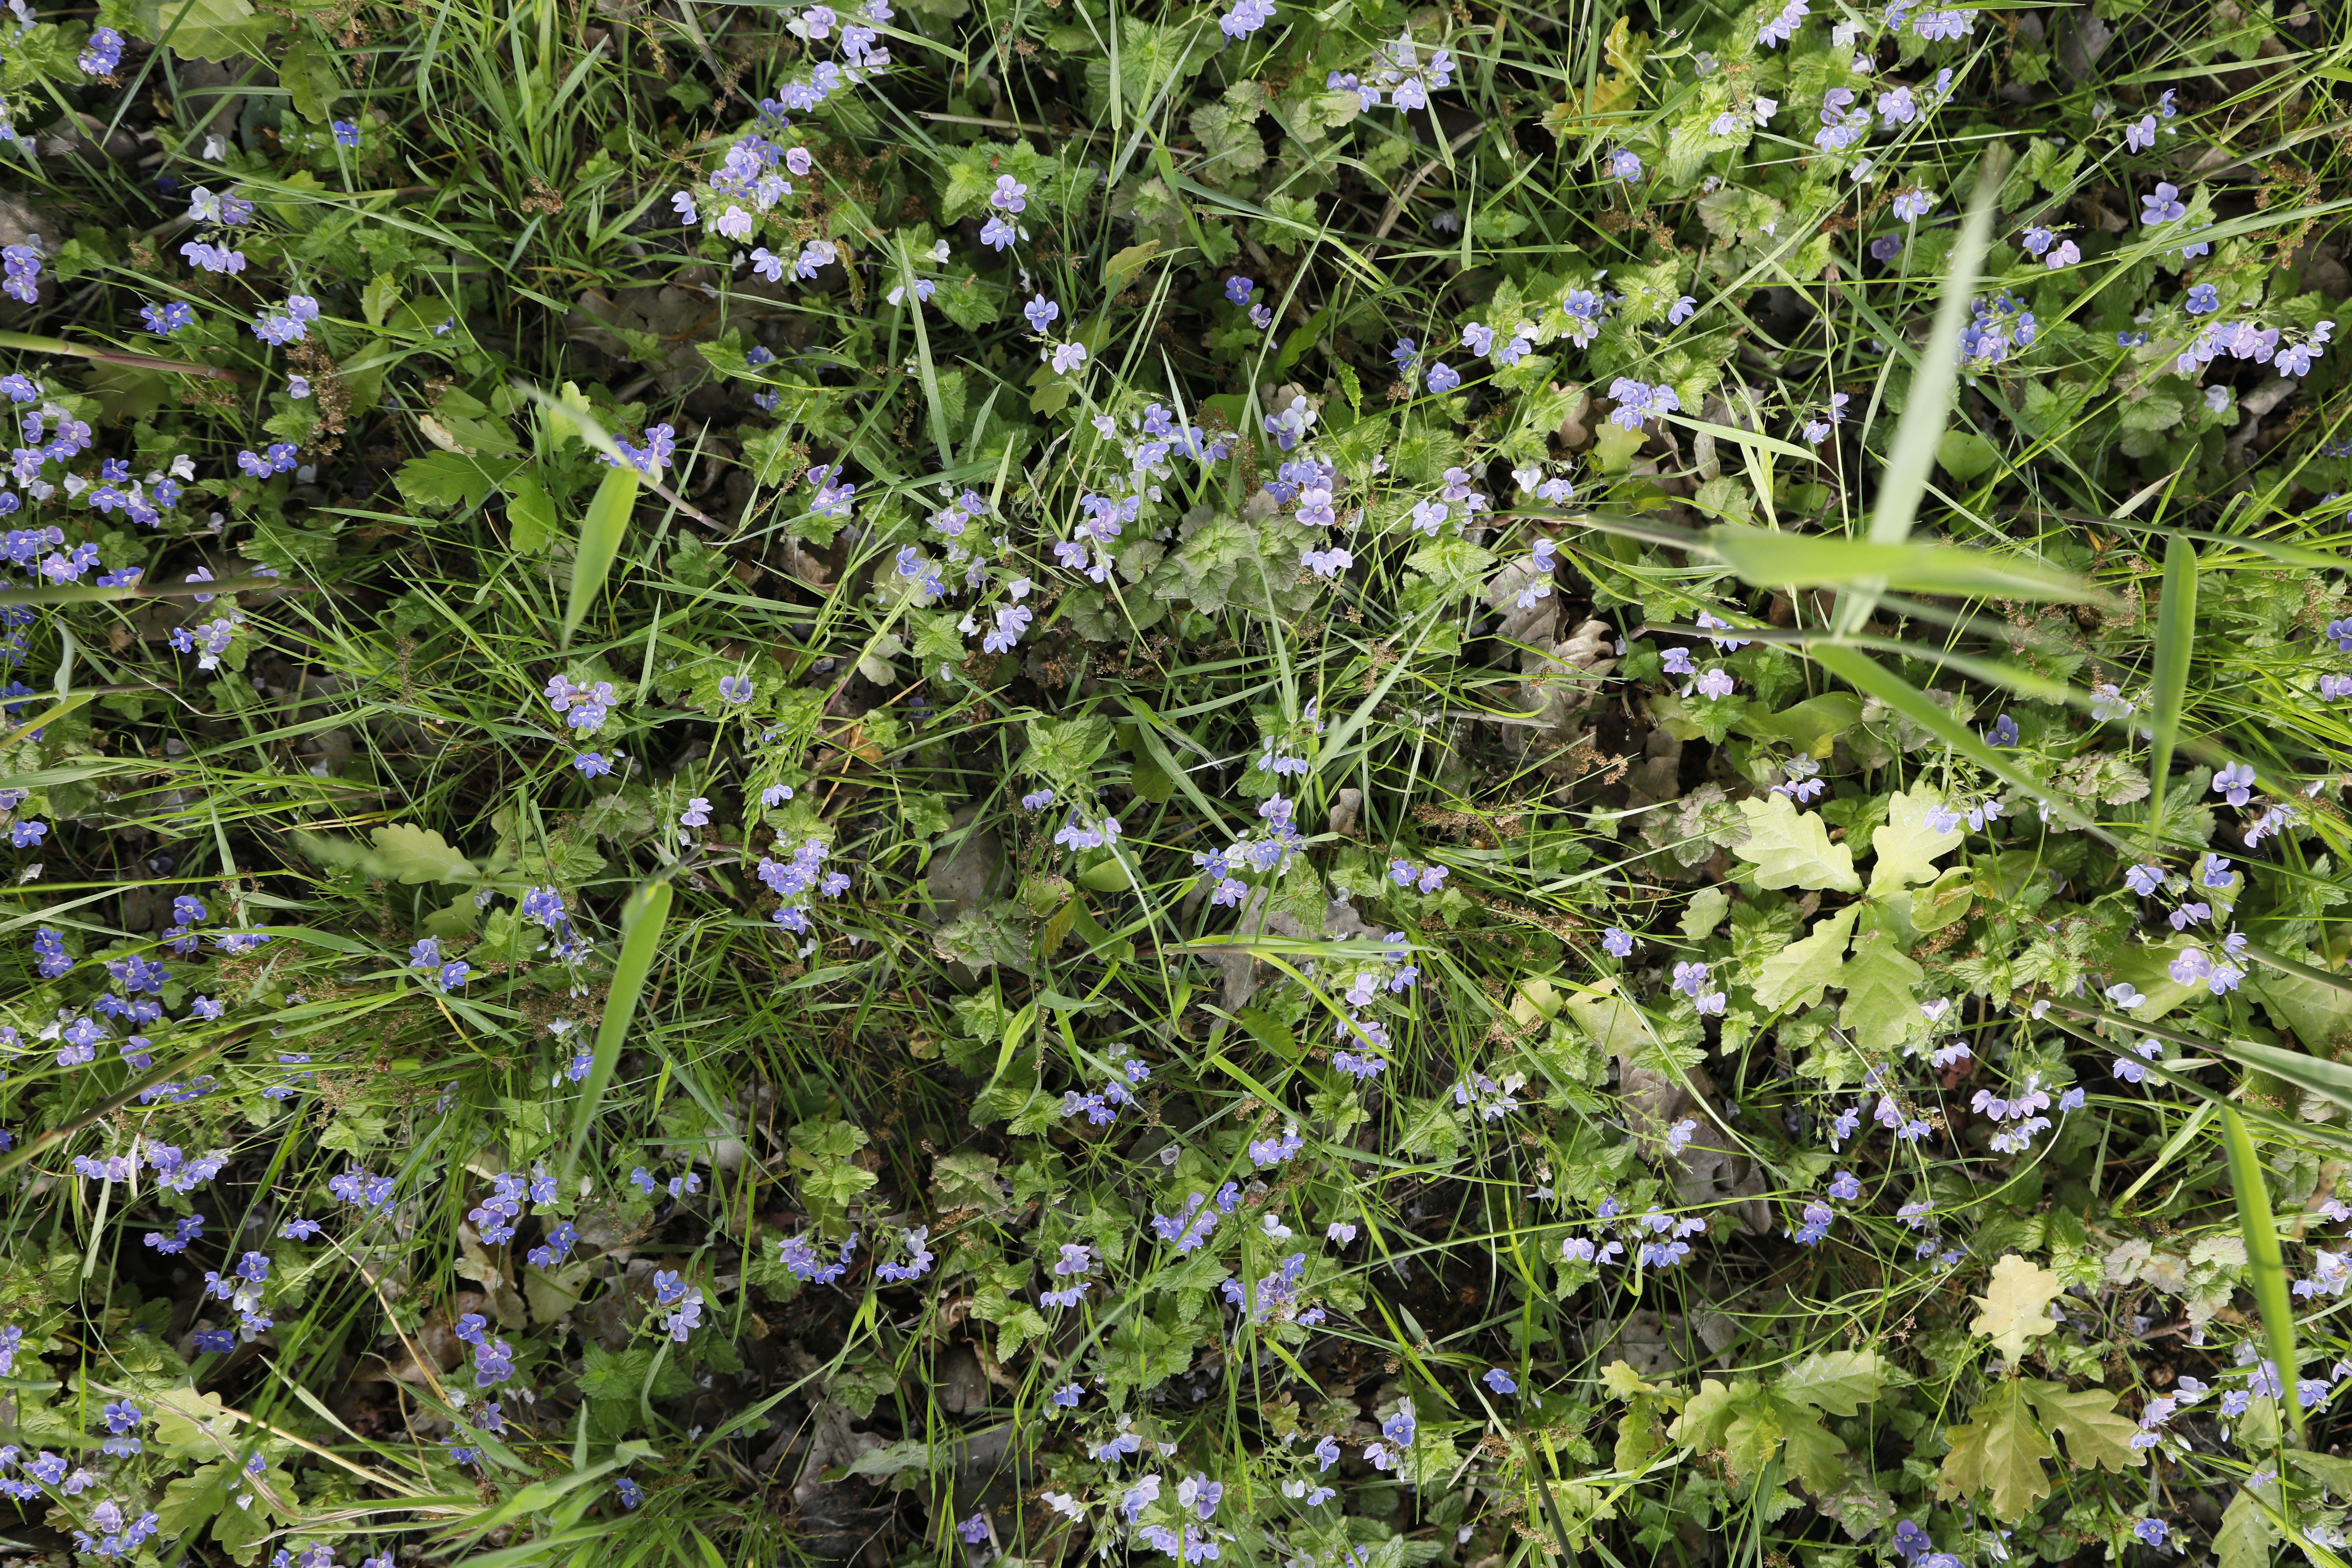
Plant species: Veronica chamaedrys